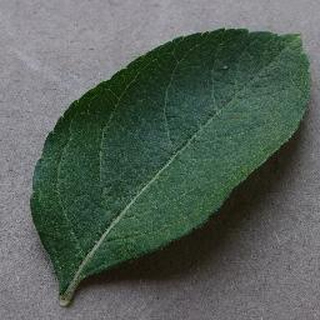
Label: healthy_apple